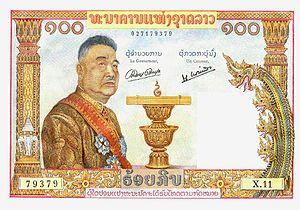
Billet de 100 Kip émis en 1957 Banque du Laos - imprimé en France dimentions originales
Le royaume du Laos a été jusqu'en 1975 le régime politique du Laos, unifié sous l'égide de la monarchie de Luang Prabang en 1946. D'abord État associé de l'Union française et composante de la Fédération indochinoise, le Laos acquiert son indépendance pleine et entière en 1953 et 1954. La guerre civile qui oppose le gouvernement royal au Pathet Lao s'intensifie parallèlement à la guerre du Viêt Nam. Le conflit s'achève avec l'accès au pouvoir du Pathet Lao, vitrine officielle du Parti révolutionnaire populaire lao : l'abolition de la monarchie, fin 1975, laisse place à la République démocratique populaire du Laos.
Le kip est la monnaie nationale de la République populaire et démocratique du Laos. Son code international ISO 4217 est LAK.